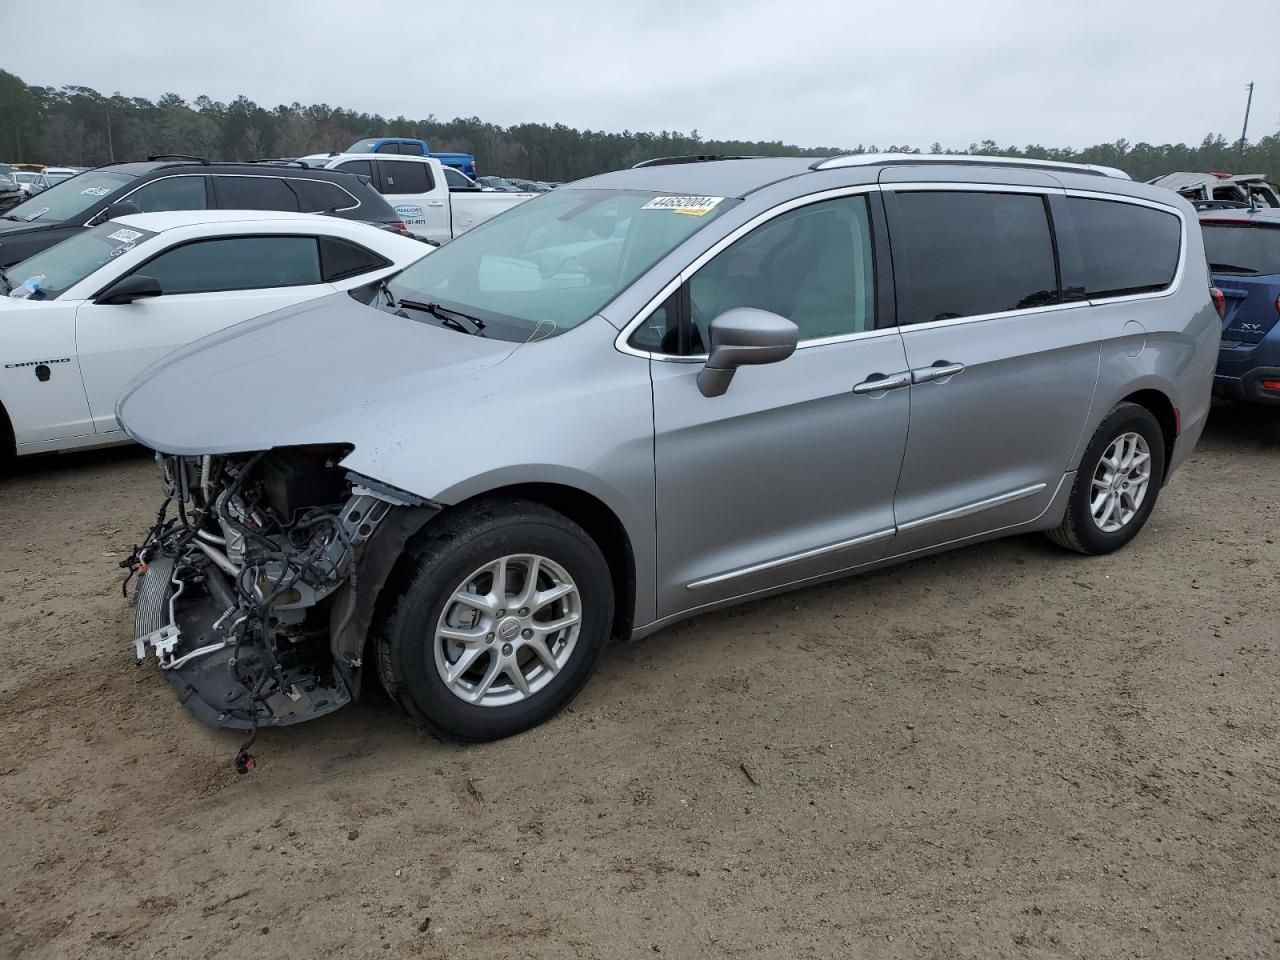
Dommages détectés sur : plaque d'immatriculation avant, pare-choc avant, feu avant gauche, capot, aile avant gauche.
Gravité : majeur